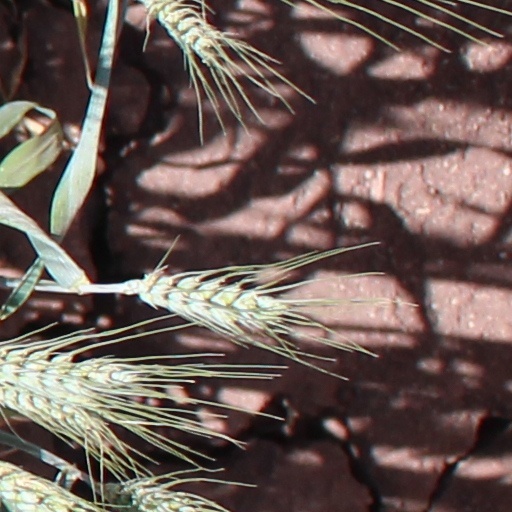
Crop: wheat